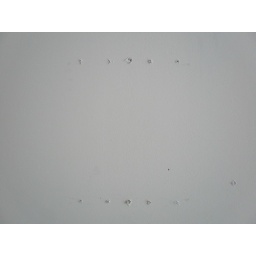
some of the holes in the bedroom wall